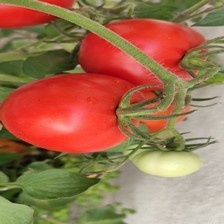
Label: tomato